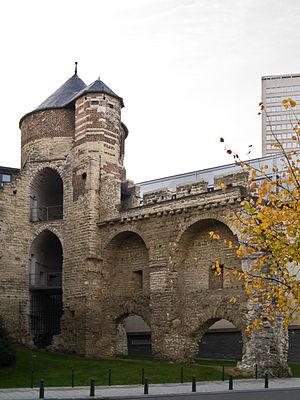
Bruxelles, Belgique
Grâce aux plans et autres documents anciens, ainsi qu’aux vestiges conservés, le tracé des remparts de la première enceinte de Bruxelles est parfaitement connu. D’une longueur de quatre kilomètres, l’enceinte englobe d’une part le premier lieu de développement de la ville, l’île Saint-Géry et le premier port en bord de Senne et d’autre part les collines du Treurenberg avec la première collégiale romane Saints-Michel-et-Gudule et du Coudenberg avec le château ducal.